Israel Gay Youth

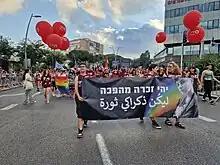
IGY members march in the Pride Parade in Haifa June 2023

Israel Gay Youth (IGY) is a voluntary Israeli NGO for lesbian, gay, bisexual, asexual, pansexual, queer, and transgender youth, as well as young people questioning their sexual orientation and their gender identity. IGY provides a social framework for youth to meet and advocates for LGBT youth in Israel. The organization operates in 22 cities and towns in Israel for over 1,500 youth annually. Additional programs include a youth club in Tel Aviv, leadership programs, topic groups (such as groups for HIV positive youth) and Nir Program, named after Nir Katz, a victim of the shooting at the Bar Noar LGBT youth club in 2009. The organization is recognized and supported by the local Ministry of Education.